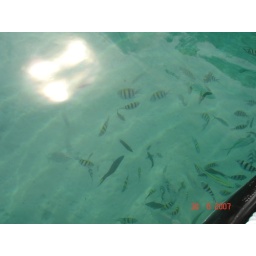
this pecture was taken near the beach plenty of colorfull fish and very clean and clear water